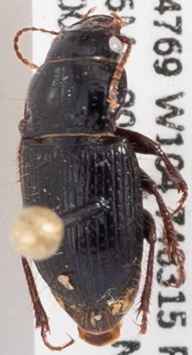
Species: Piosoma setosum
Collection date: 2021-05-26
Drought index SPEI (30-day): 1.166
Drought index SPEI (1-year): -0.676
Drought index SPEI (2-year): -0.128